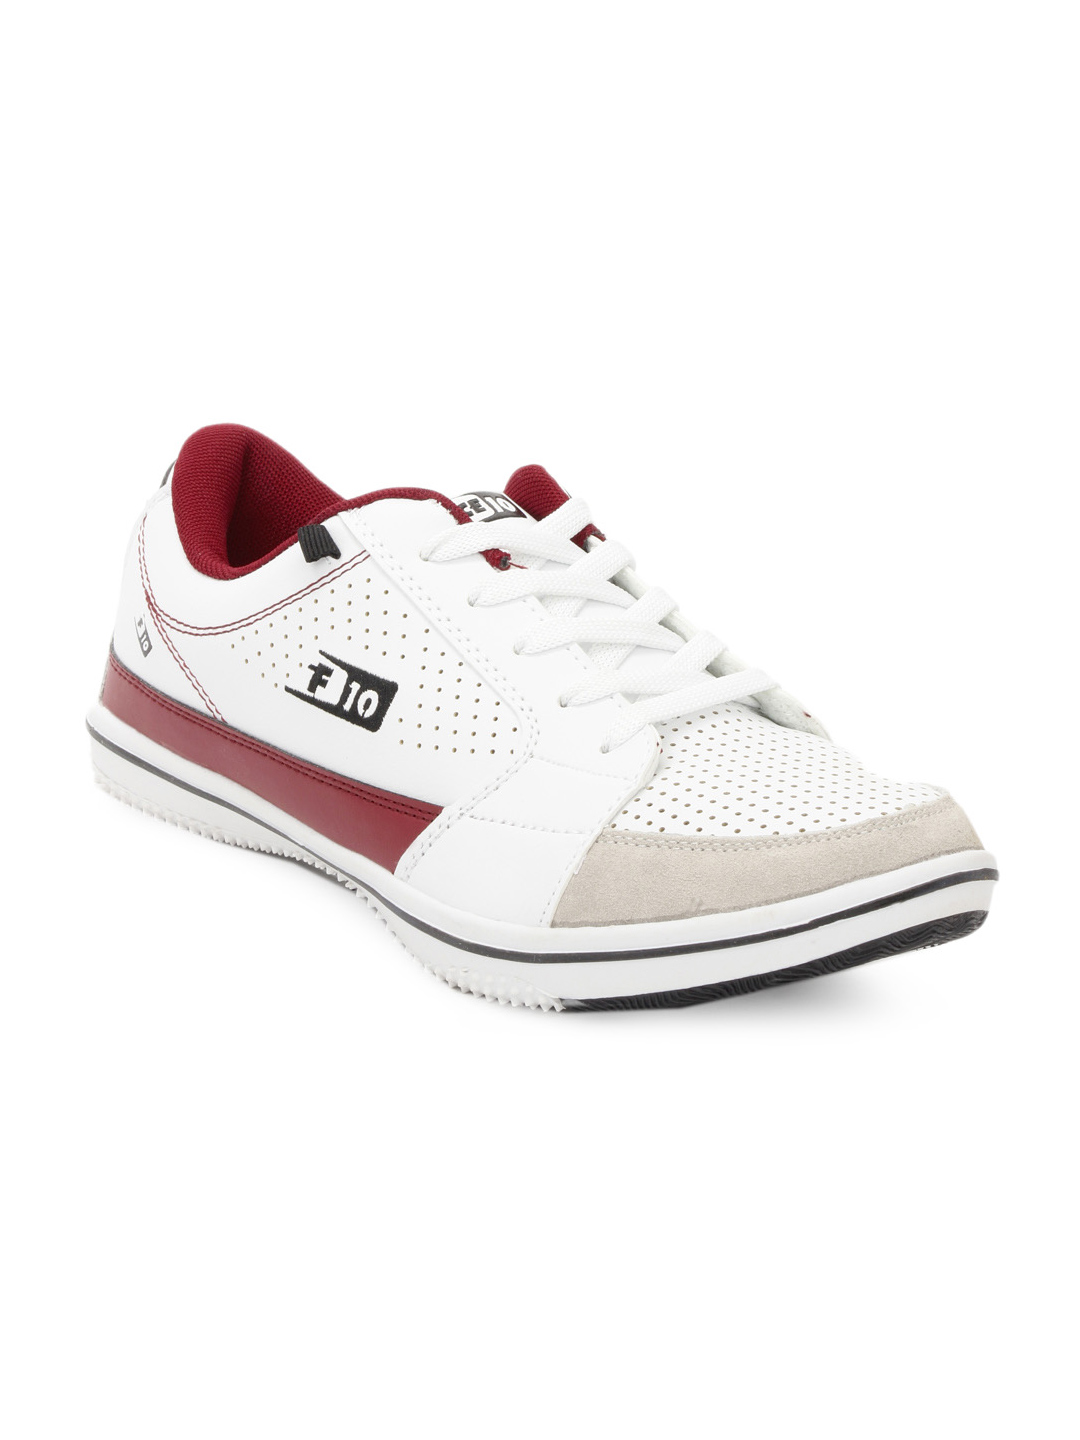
Force 10 Men White & Red Shoes
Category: Footwear / Shoes / Casual Shoes
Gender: Men
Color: White
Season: Summer 2012
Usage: Casual